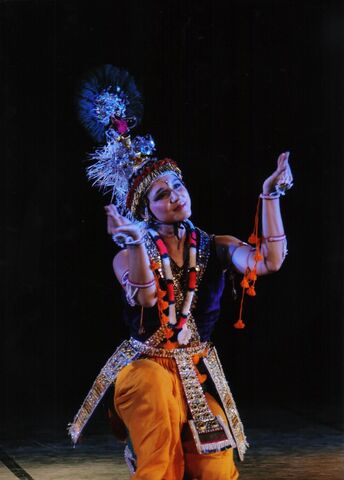
Dance form: manipuri